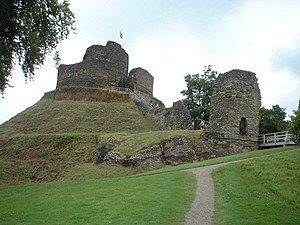
Launceston Castle
Launceston Castle.
Launceston Castle er en middelalderlig fæstning, der ligger i byen Launceston i Cornwall, England. Den blev sandsynligvis opført af Robert der var greve af Mortain efter 1068, og bestod oprindeligt af jordvolde og en fæstning i træ med en store motte i det ene hjørne. Launceston Castle blev det administrative centrum for det nye jarldømmet Cornwall, hvor et stort samfund blev samlet inden for murene af baileyen. Den blev genopført i sten i 1100-tallet og herefter udbygget meget af Richard af Cornwall efter 1227, inklusive et højt tårn, der gjorde det muligt for besøgende at kigge udover landområdet omkring slottet. Da Richards søn, Edmund, arvede fæstningen, flyttede han jarldømmets administration til Lostwithiel, hvilket igangsatte borgens forfald. I 1337 blev fæstningen beskrevet som en ruin, og blev hovedsageligt brugt som fængsel.